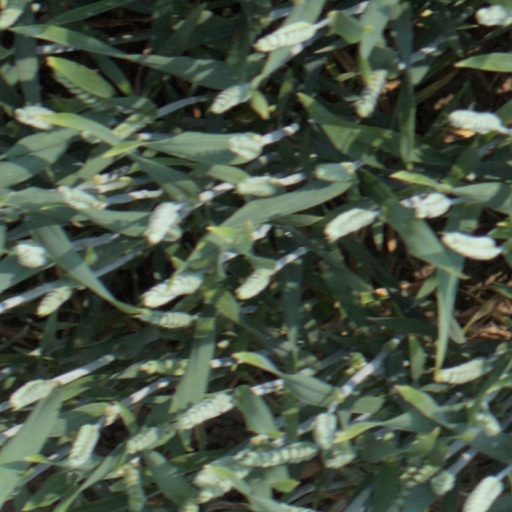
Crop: wheat